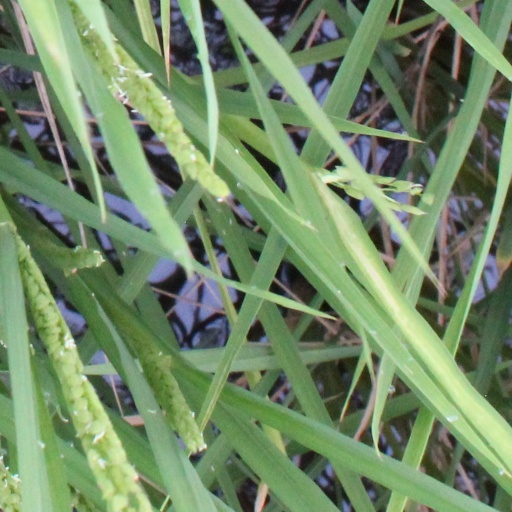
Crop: rice